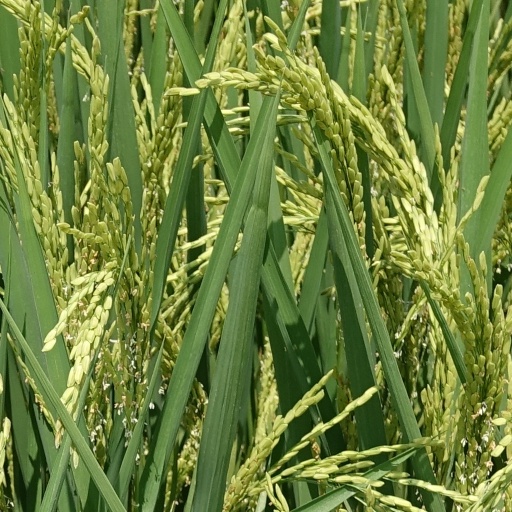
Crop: rice